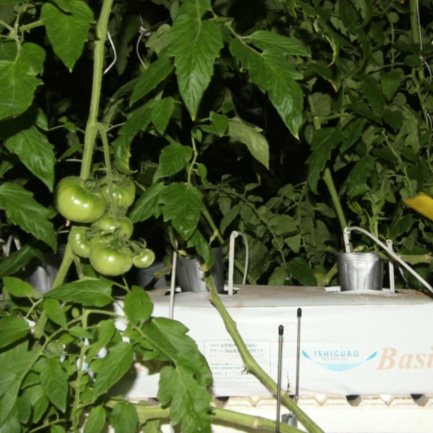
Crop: tomato